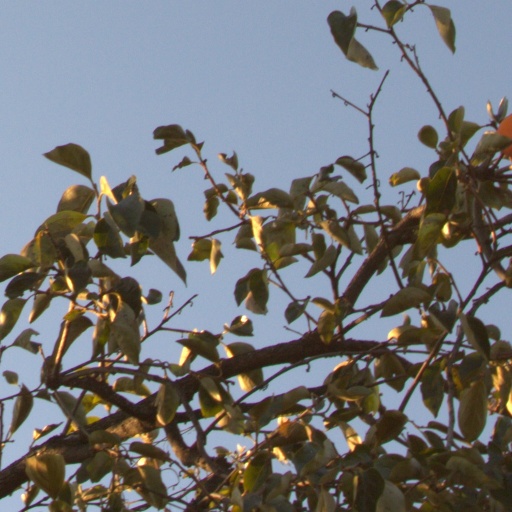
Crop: grape